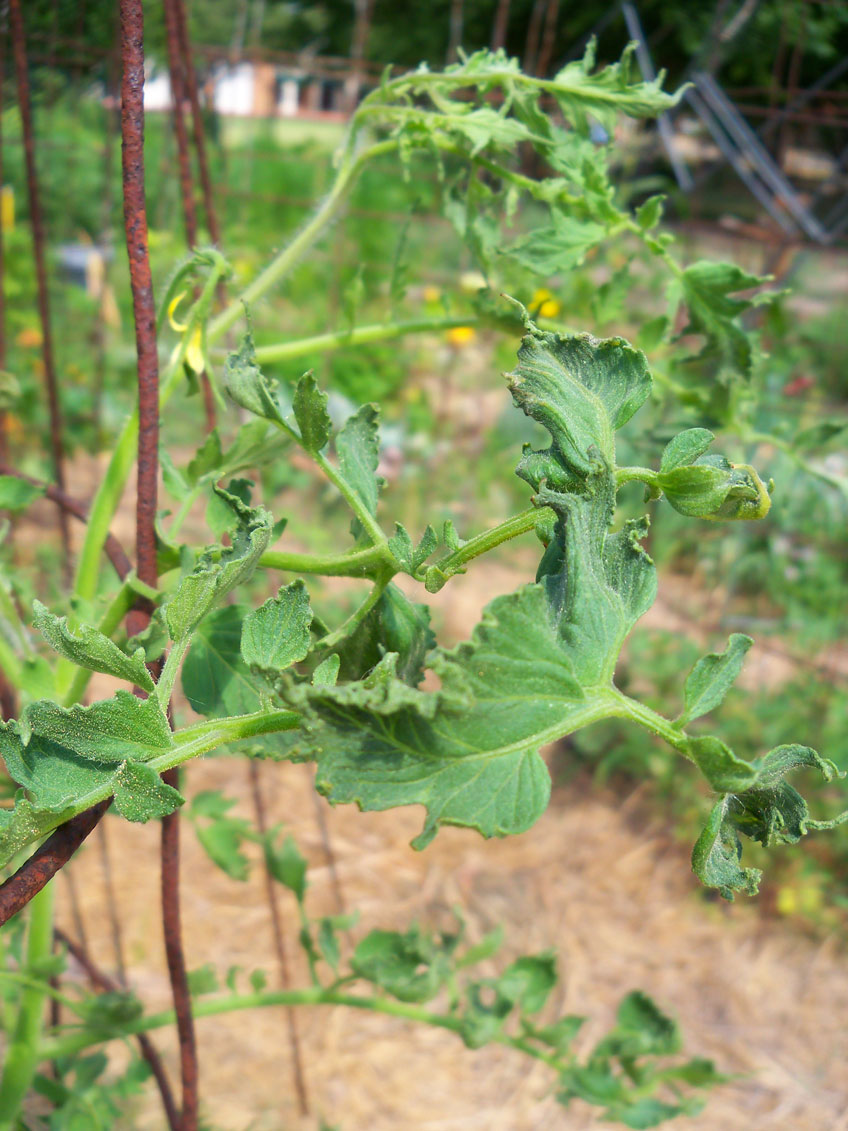
Labels: Tomato leaf mosaic virus, Tomato leaf mosaic virus, Tomato leaf mosaic virus, Tomato leaf mosaic virus, Tomato leaf mosaic virus, Tomato leaf mosaic virus